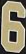
Number: 6